Portrait of Leslie W. Miller

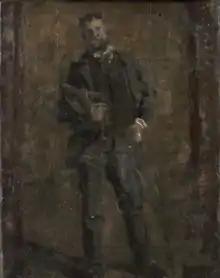
G-349. "Sketch for Portrait of Leslie W. Miller" (1901), Philadelphia Museum of Art.

"The primitive, even shabby frame represents Eakins' taste rather than mine as do the old nondescript clothes in which the subject is garbed which he begged me to rescue from the slop-chest and put on for the occasion, and personally I should be very glad to have the frame at least spruced up a bit.